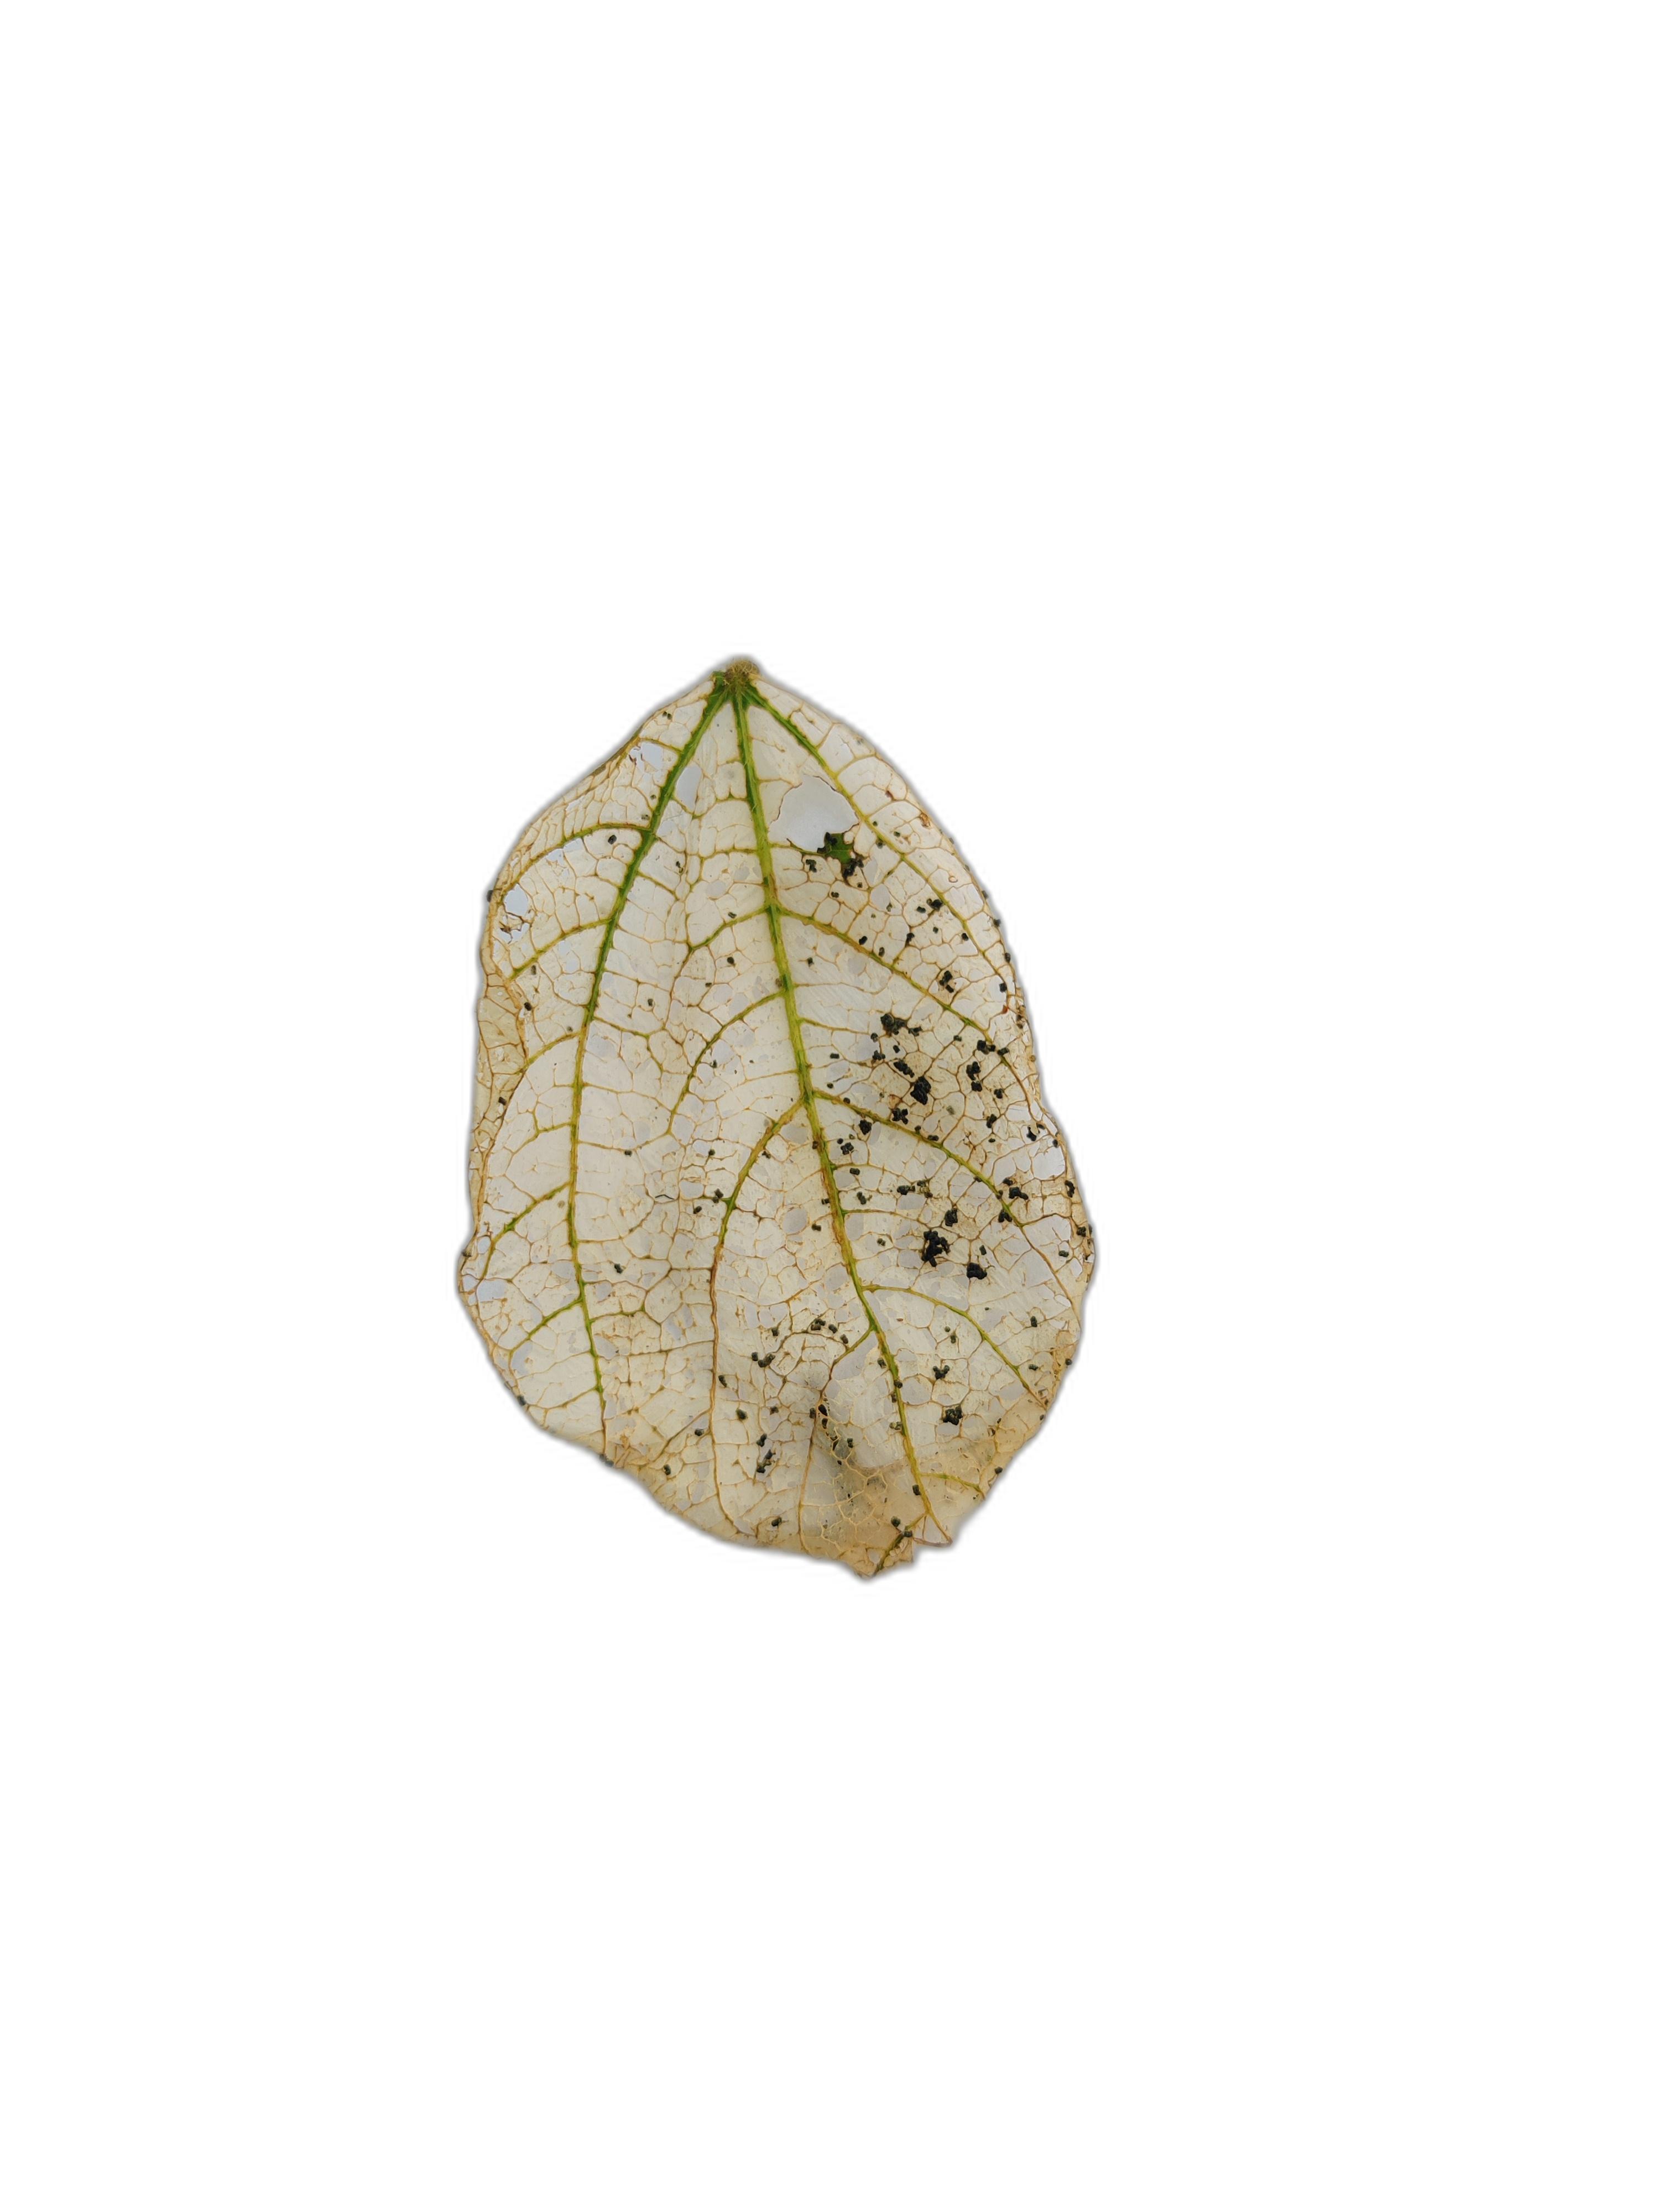
Label: Insect